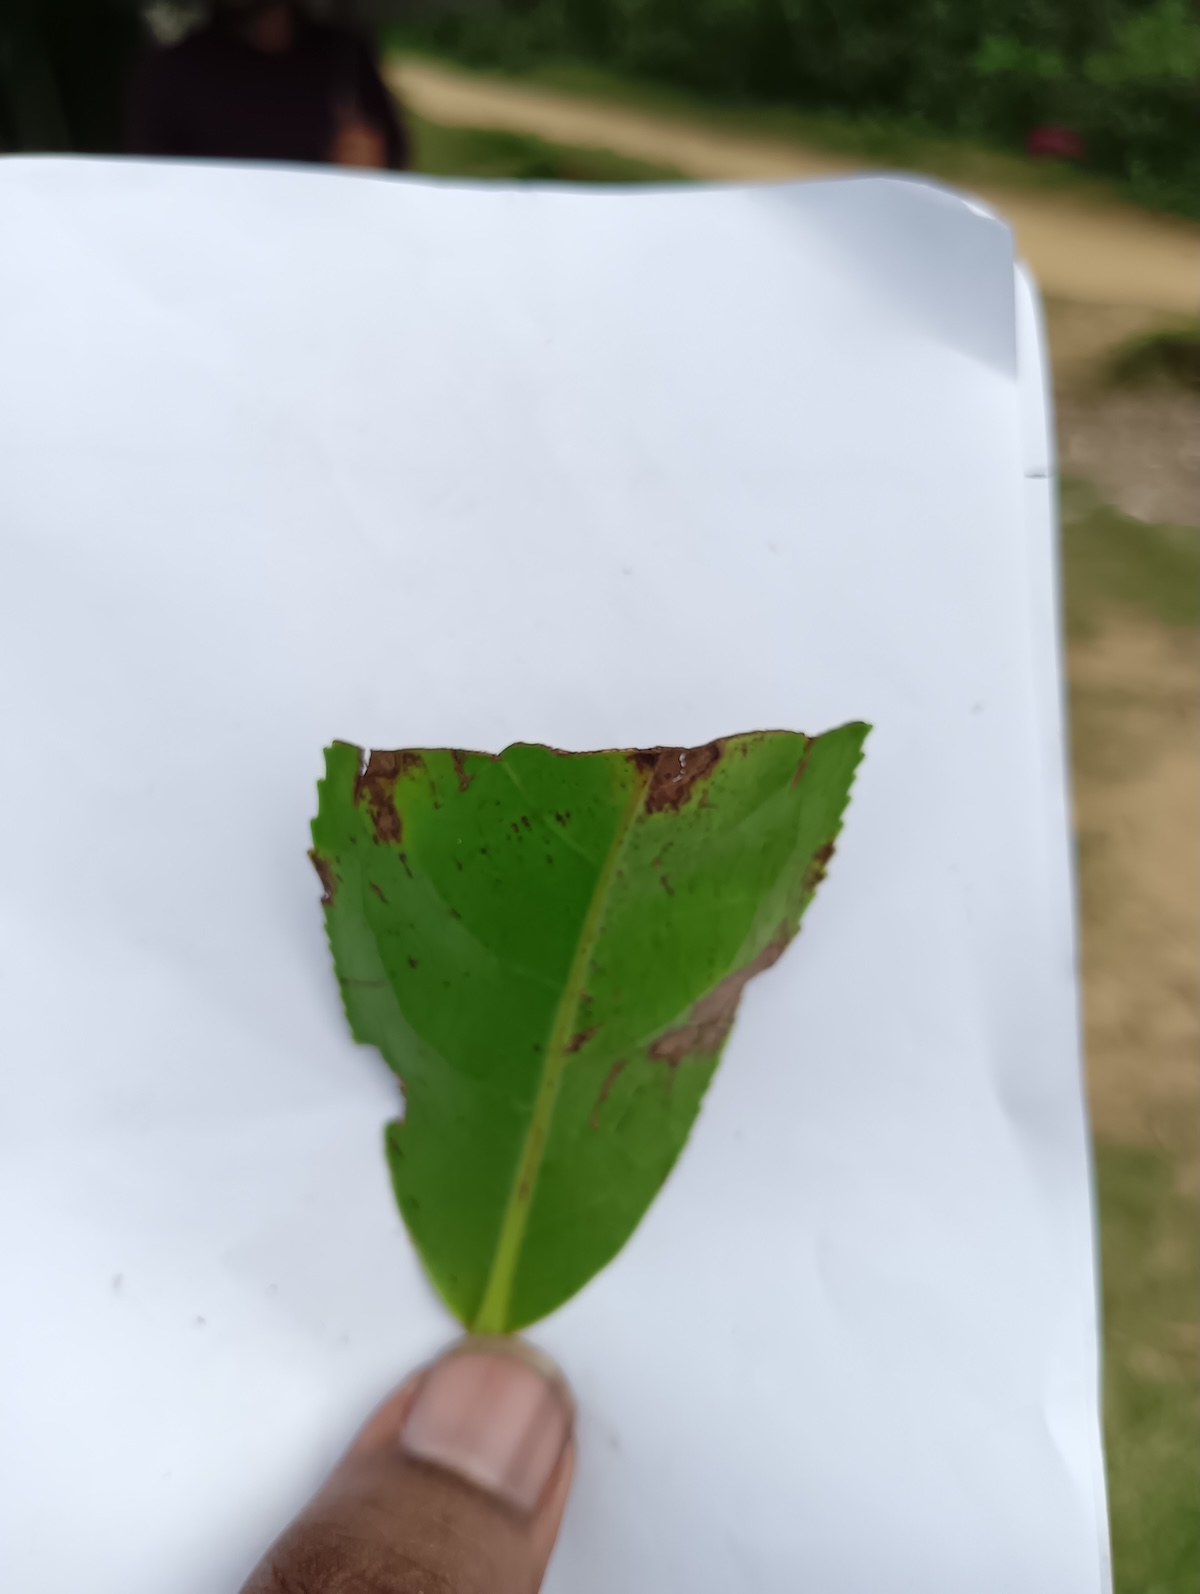
Label: Gray Blight